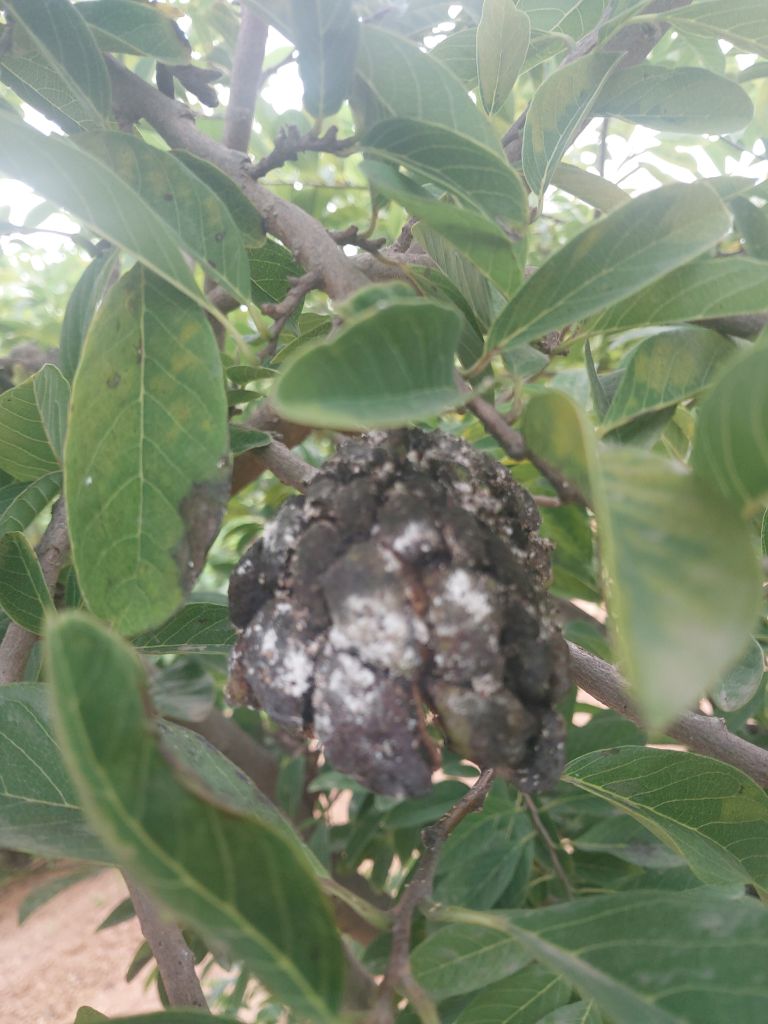
Disease label: Diplodia Rot